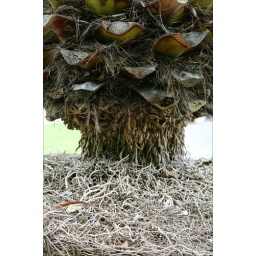
palm tree in a pot